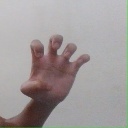
अक्षर: झ